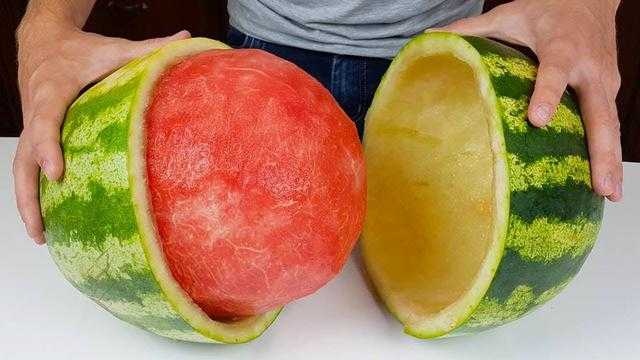
Label: Watermelon